Jewel of the Moon

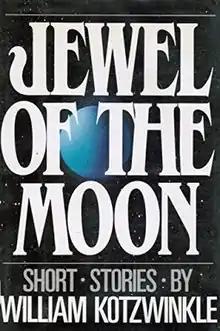
First edition ( G.P. Putnam's Sons)

Jewel of the Moon (1985) is a collection of short stories by American author William Kotzwinkle. The beautiful and erotic title piece concerns a couple who observe 13 months of subtle sexual foreplay leading up to the inevitable moment of cosmic release. A number of the short stories collected in the volume had been first published in "Omni" and "Penthouse" magazines.